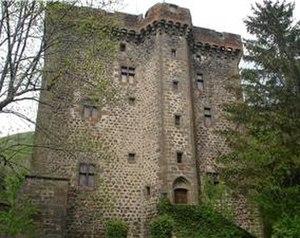
Cet article contient une liste des châteaux du département du Cantal.
Cet article recense les monuments historiques français classés en 1958.
Brezons est une commune française située dans le département du Cantal en région Auvergne-Rhône-Alpes.